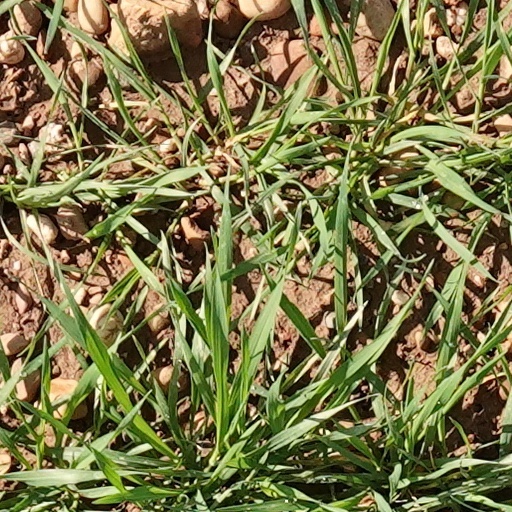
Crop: wheat